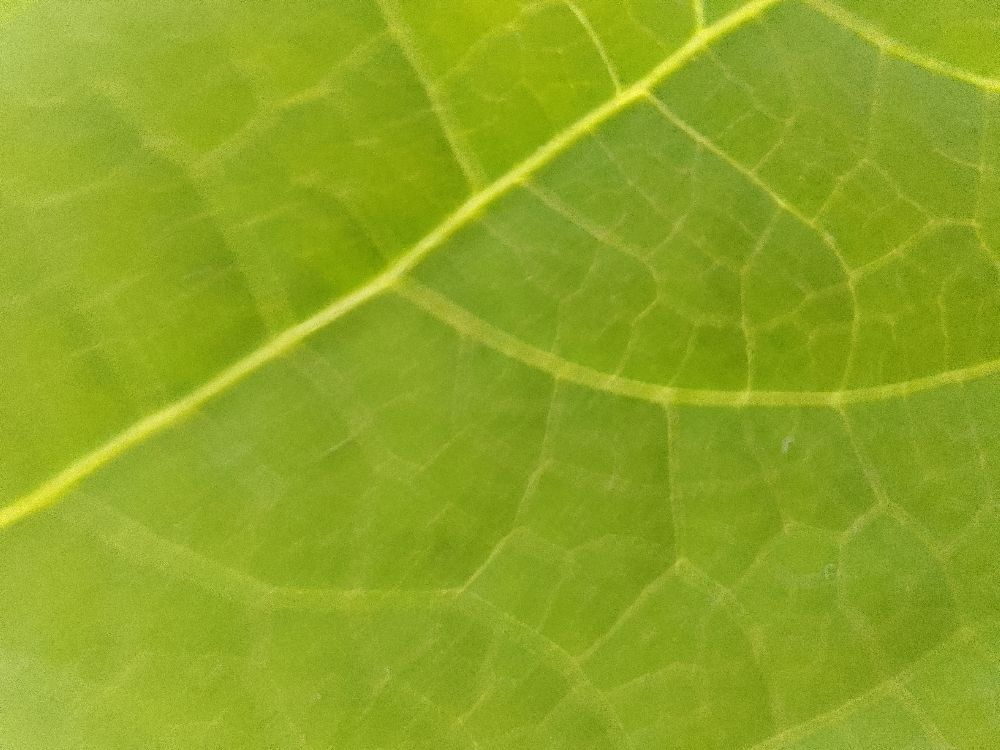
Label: healthy